Turritis glabra

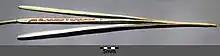
The fruit is a long, narrow silique with two rows of seeds in each valve.

"Turritis glabra" was given its first scientific name by Carl Linnaeus in 1753. In 1800 it was moved from "Turritis" to genus "Arabis" by Johann Jakob Bernhardi with than name "Arabis glabra". Authors such as Hervé Maurice Burdet, James Cullen, and František Dvořák (1921–2016) maintained that the lack of white to purple flowers, not having seeds arranged in a single row in the pod like peas (uniserrately), and not having flattened fruits distinguishes the species in "Turritis" from "Arabis". Botanists maintaining the contrary position such as Reed C. Rollins and Ihsan Ali Al-Shehbaz point to the ambiguous characteristics of some individuals in "Turritis glabra" and what they consider more critical features such as similar seed-coat anatomy and chemical similarities such as fatty-acid composition and glucosinolate content. Descriptions of this and other related species in North America in the 19th century accepted the classification in "Turritis", but late in the century authors such as Asa Gray were treating it as synonymous with "Arabis".